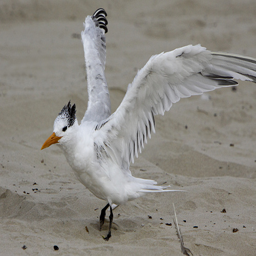
A bird with spread wings is on the sand.
A white bird with black wing tips in the sand.
A bird spreads its wings as it lands in the sand.
A sea bird standing on the beach with it's wings spread out.
A large white bird landing on the sand